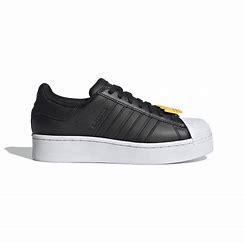
Brand: Adidas
Model: Superstar Bold